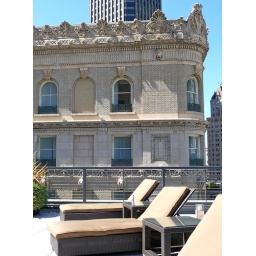
best seat in the house